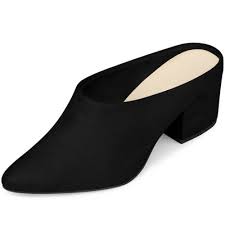
Label: Clog